Kakizome

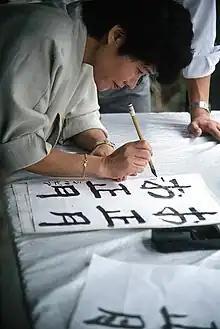
A Florida woman writing "New Year"

Kakizome (literally "first writing") is a Japanese term for the first calligraphy written at the beginning of a year, traditionally on January 2. Other terms include "kissho", "shihitsu" and "hatsusuzuri".